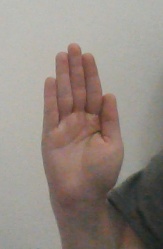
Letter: seen